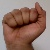
The image shows a hand gesture representing the letter 'A' in Indian Sign Language.